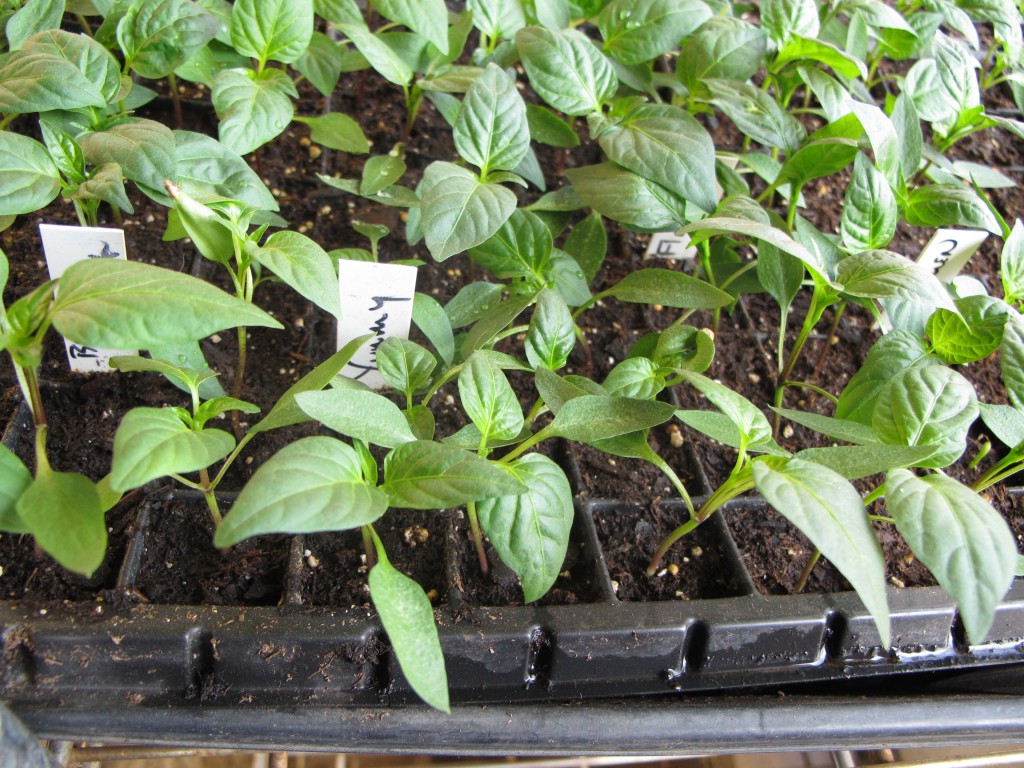
Label: Bell_pepper leaf
Plant: Bell pepper
Condition: healthy